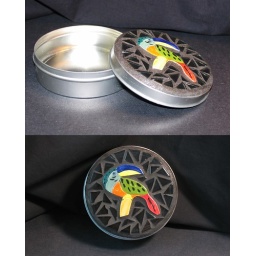
A tin that I put one of my toucans on and mosaic it in black glass tiles.